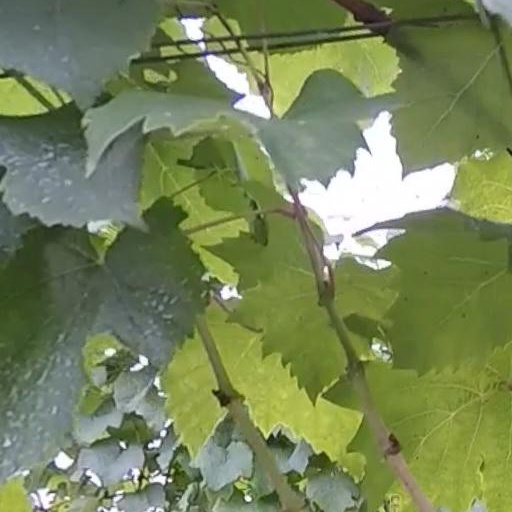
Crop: grape